MAZ-7310

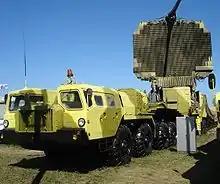
MAZ-74106 with air search radar 64N6 BIG BIRD.

The MAZ-543P (carrying capacity - 19600 kg) was used for 9K76 Temp-S system.